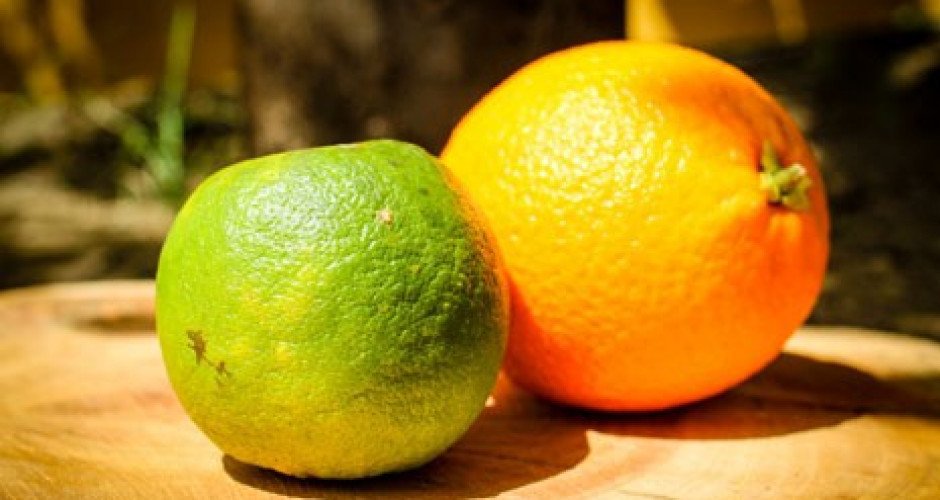
Label: Orange